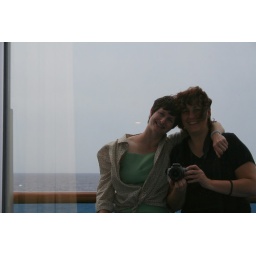
Cathy and I took this photo in the reflection of the sliding glass door on our stateroom.